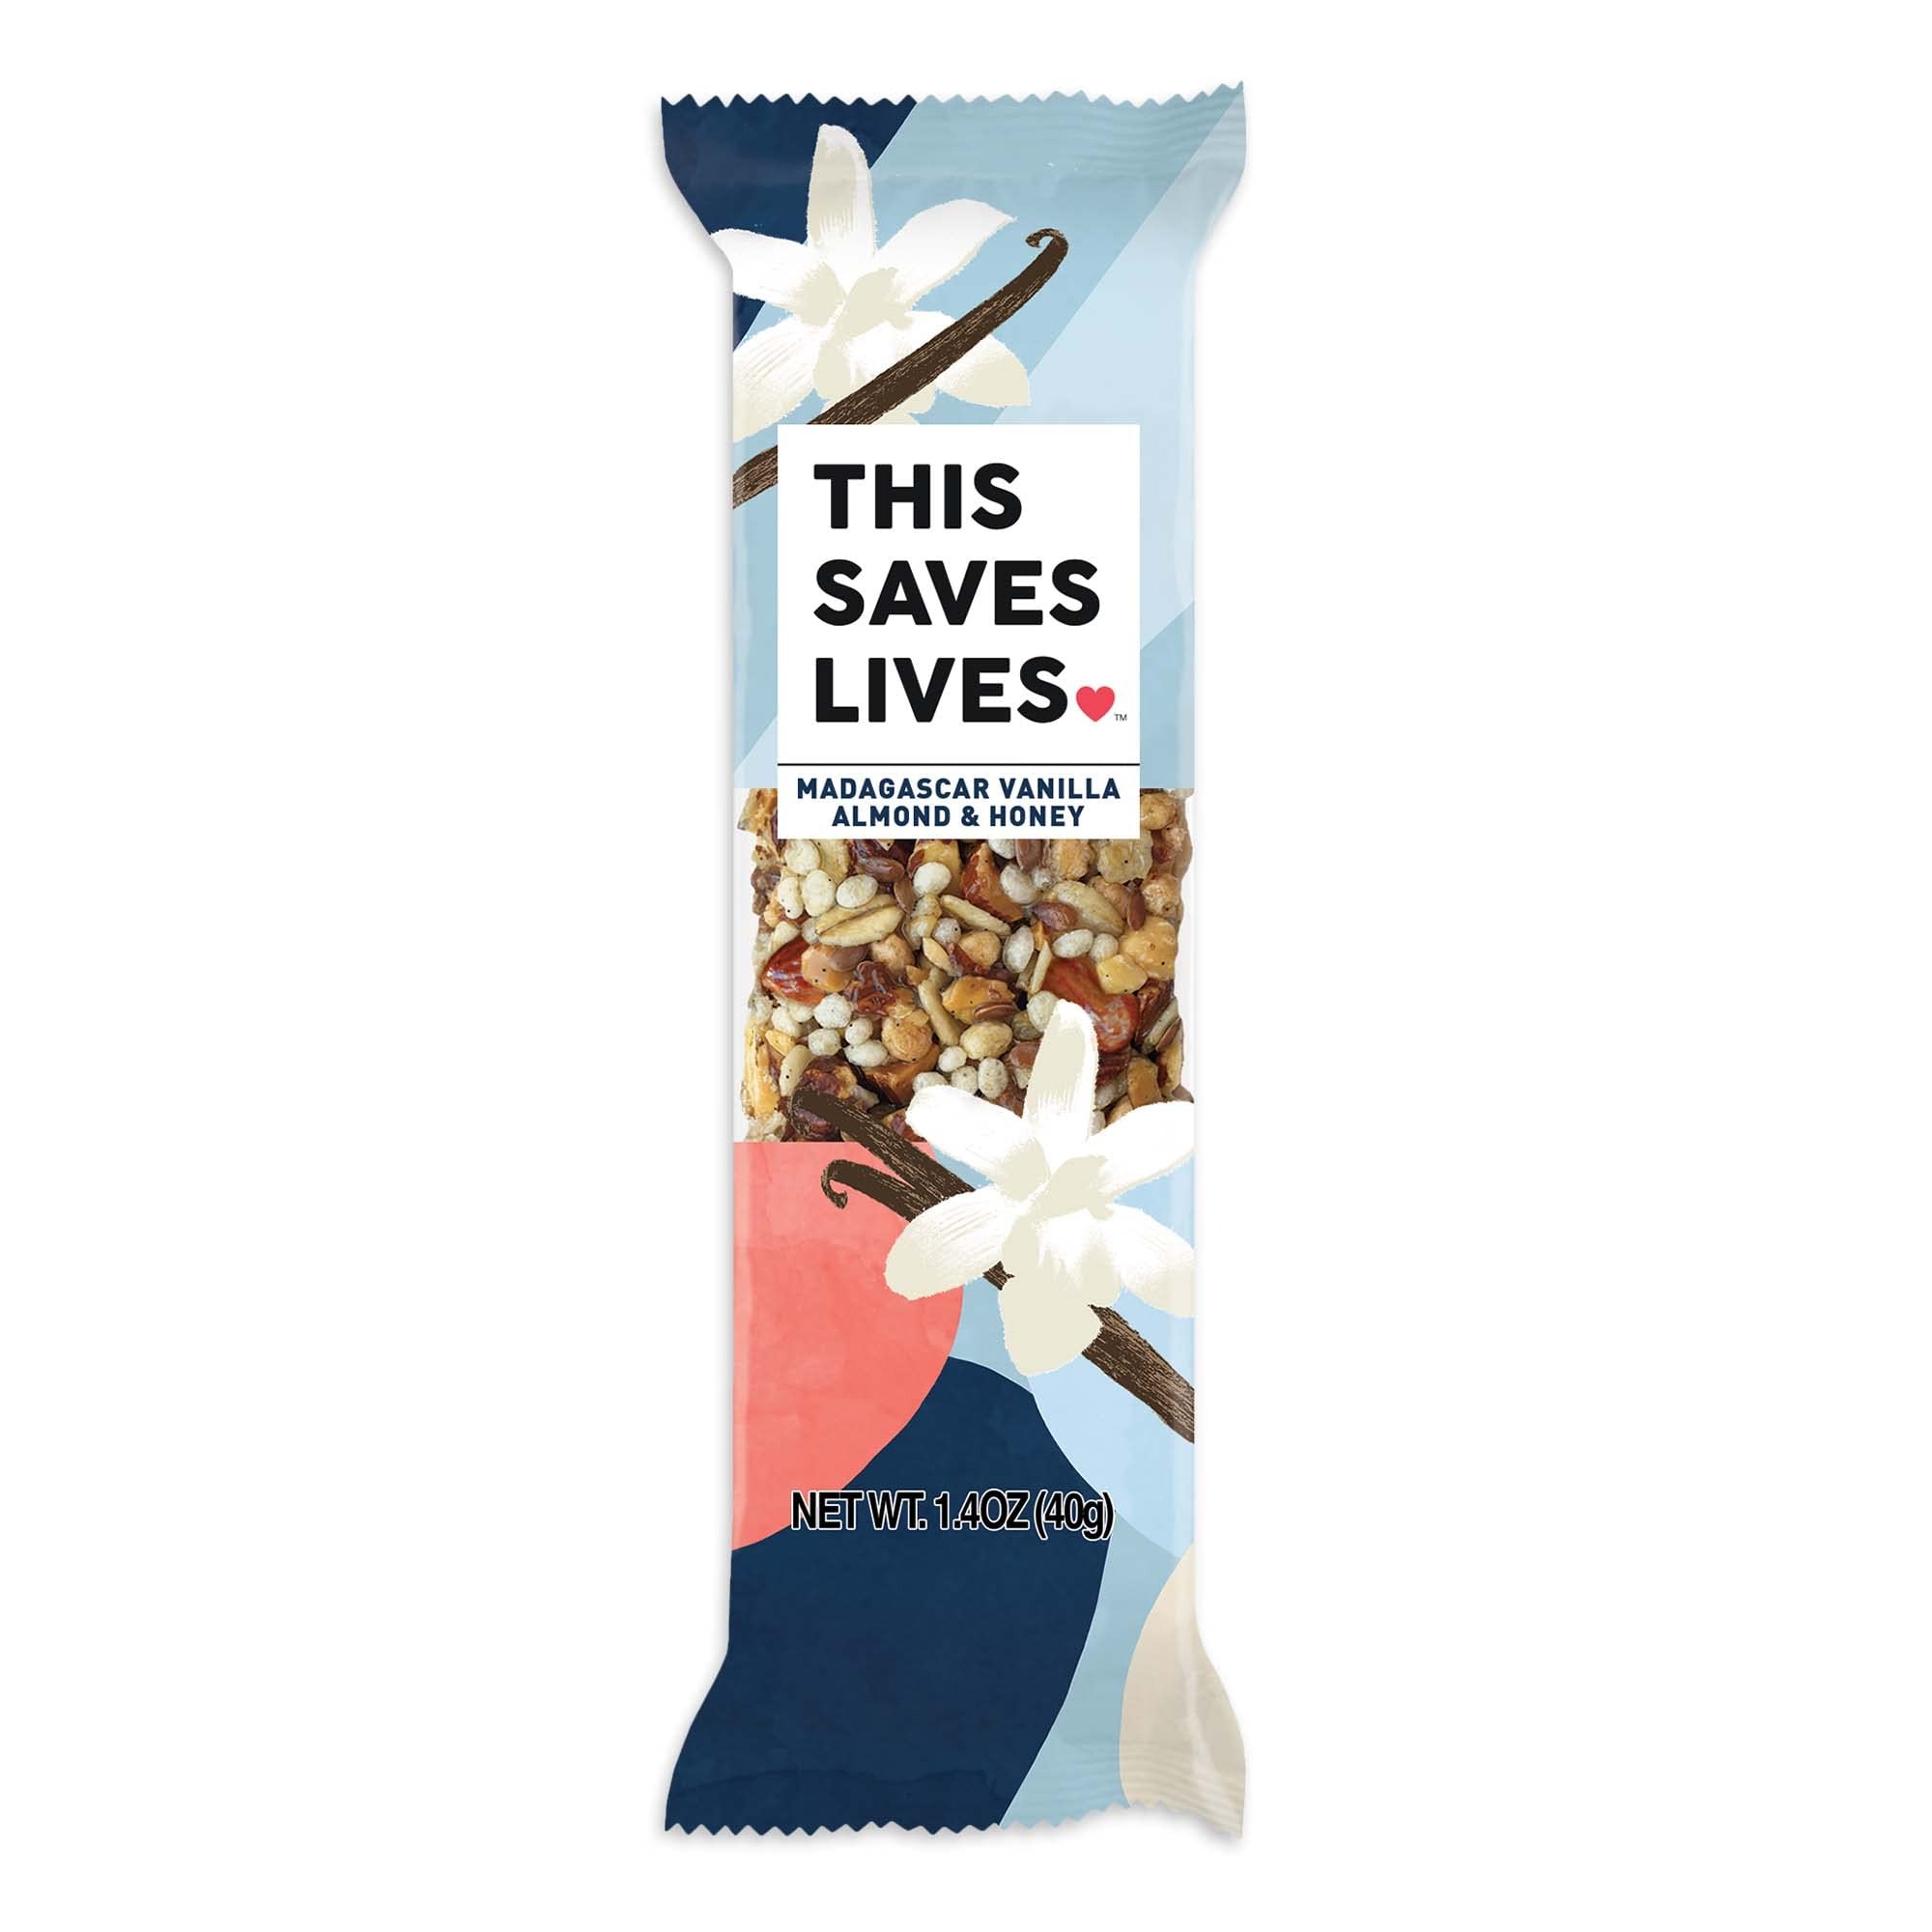
Item Name: This Saves Lives Madagascar Vanilla Almond & Honey Bar, 1.4 OZ
Bullet Point 1: CHEWY GRANOLA BARS - Real ingredients from the best sources are Non-GMO, Gluten Free, & Dairy Free
Bullet Point 2: LESS THAN 200 CALORIES: Low sugar healthy granola bars make the perfect low calorie snack
Bullet Point 3: DELICIOUS TASTING: Perfect blend of Madagascar vanilla, honey, almonds flaxseeds & pinch of sea salt
Bullet Point 4: GIVE BACK SNACK: Each chewy granola bar you buy helps provide a nutritional meal to a starving child
Bullet Point 5: ABOUT US: Co-Founded by actors Kristen Bell, Todd Grinnell, Ravi Patel, and Ryan Devlin to help kids
Product Description: The madagascar vanilla almond & honey bar is perfectly balanced with subtle notes of vanilla and honey, and packed with crunchy almonds. With omega-3 rich flax seeds and a hint of sea salt, this ridiculously delicious bars contain 4g of protein and 7g of fiber. The bars are Non-GMO, gluten free, kosher, fair trade, and just plain awesome. For every bar you buy, we give life-saving food to a child in need. Includes one 1.4 ounce bar. See nutrition fact panel for allergens. How it works: you buy our delicious bars, we make life-saving food, we send it to areas in need, and you help save a child's life. For every bar sold, we give life-saving food to a child in need.
Value: 1.4
Unit: Ounce

Price: 1.99